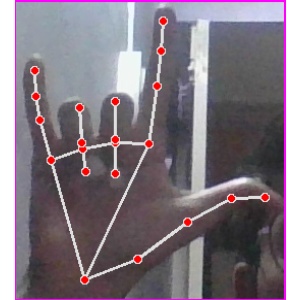
अक्षर: व